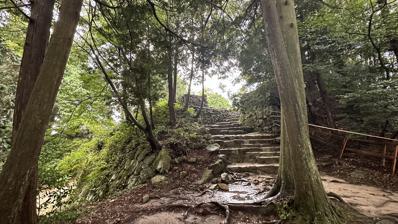
Building: Azuchi Castle
Country: Japan
Year built: 1579
Japanese castle built by Oda Nobunaga (1579–82) Azuchi Castle 安土城 Azuchi , Ōmi province , Japan Painting of Azuchi Castle (by Iwasaki Ōu, 1855) Azuchi Castle Show map of Shiga Prefecture Azuchi Castle Show map of Japan Coordinates 35°09′22″N 136°08′22″E / 35.156022°N 136.139361°E / 35.156022; 136.139361 Type Azuchi-Momoyama castle Height Seven stories (138ft)(main keep ) Site information Controlled by Oda clan Condition Stone base remains Site history Built 1579 Built by Oda Nobunaga Materials stone, wood plaster walls Demolished 1582 Events Azuchi religious debate (1579) Garrison information Garrison 5,000 (incl. civilians) Special National Historic Site of Japan Azuchi Castle ( 安土城 , Azuchi-jō ) was one of the primary castles of Oda Nobunaga located in the Azuchi neighborhood of the city of Ōmihachiman , Shiga Prefecture . The site of the castle was designated a National Historic Site in 1926, with the designation upgraded to that of a Special National Historic Site in 1952. The castle is located within the grounds of the Biwako Quasi-National Park . Azuchi Castle was built from 1576 to 1579 on Mount Azuchi on the eastern shore of Lake Biwa in Ōmi Province . Nobunaga intentionally built Azuchi Castle close enough to Kyoto that he could watch over and guard the approaches to the capital, but outside Kyoto so his fortress would be immune to the fires and conflicts that occasionally consumed the city. Azuchi Castle's location was also strategically advantageous in managing the communications and transportation routes between Nobunaga's greatest foes – the Uesugi to the north, the Takeda in the east, and the Mōri to the west. Azuchi Castle was demolished in 1582 by Akechi Mitsuhide after his assassination of Nobunaga in the Honno-ji Incident . Many researchers agree that Azuchi Castle was the catalyst for the establishment of early modern castles in Japan from the Azuchi–Momoyama period onwards. Yamajiro ( 山城 , lit. ' Hill castles ' ) of the Sengoku period were, so to speak, earthen fortresses built by cutting through the mountain and heaped up with rocks and earth, with military priority, but Nobunaga's stone castles were a revolutionary departure from these, and became show castles with both political functions. The Azuchi-Momoyama period of Japanese history partially takes its name from Azuchi Castle. History Drawing of the layout plan of the castle This all-stone-walled castle was built on a vast site on the banks of Lake Biwa as a new stronghold for Oda Nobunaga. Niwa Nagahide had responsibility for constructing the castle, which began in 1576 and completed in 1579. Unlike earlier castles and fortresses, Azuchi was not intended to be a military structure alone, cold, dark, and foreboding. Nobunaga intended it as a mansion which would impress and intimidate his rivals not only with its defenses, but also with its lavish apartments and decorations, flourishing town, and religious life. The keep , called tenshu (or tenshukaku ), was a seven-storey building with six floors above ground and one below, built as a symbol of the castle rather than as the centre of its defence, and this was the beginning of the full-fledged tenshu in Japanese castles. The building containing audience halls, private chambers, offices, and a treasury, as though it were a royal palace.  All seven stories were decorated by Kanō Eitoku . In addition to being one of the first Japanese castles with a tower keep, the Azuchi keep itself was unique in that its uppermost story was octagonal. In addition, the facade of the Azuchi donjon, unlike the solid white or black of other keeps, was colorfully decorated with tigers and dragons. There were five main militaristic features of Azuchi Castle that differentiated it from earlier castle designs. Firstly, it was a massive structure, with the walls of the castle ranging from 5.5 to 6.5 meters in thickness. The second feature of Azuchi Castle is the predominant use of stone. The walls were constructed from huge granite stones fitted carefully together without the use of mortar. A third innovation of the Azuchi Castle was the high central tower, or donjon . The tower allowed for increased visibility for the use of guns against an opposing force. Builder’s plans for the castle show the donjon to be 40 meters, with seven levels. Fourthly, Azuchi Castle had irregularly formed inner citadels. These inner citadels gave defenders ample defensive positions against intruders. Nobunaga chose Azuchi-yama for the location of Azuchi Castle, which rises 100 meters above Lake Biwa.  The site was strategically placed at the intersection of three highways converging on Kyoto from the east. Nobunaga desired a full castle town , and built well-defended homes for his generals, a Jōdo-shū Buddhist temple called Jōgon-in , and a number of homes for commoners a short distance away on the shore of the lake. He had trouble convincing people to move into these homes at first, however. In the summer of 1577, he issued a municipal charter, guaranteeing residents immunity from taxes, building or transport levies, and moratoria, and forced all travelers on the Nakasendō highway to stop in the town overnight for lodging, thus bringing business to his town's innkeepers. By 1582, the town's inhabitants numbered roughly 5,000. In addition to welcoming many of Nobunaga's powerful political guests, such as Tokugawa Ieyasu and Niwa Nagahide , Azuchi castle also hosted an event in 1579 which has come to be known as the Azuchi religious debate (安土宗論, Azuchi shūron ), taking place between leaders of the Nichiren and Jōdo-shū sects of Buddhism. On the night of Urabon-e (Feast of Lanterns) in 1581, Nobunaga made the houses in the castle town turn off their lights and lit up Azuchi Castle with lanterns and other decorations to astonish the missionaries leaving the castle. It was even more impressive because the castle was built on the tip of a promontory surrounded on three sides by a lake, and the surrounding area had not yet been reclaimed. On New Year's Day (lunar calendar) in 1582, Nobunaga opened the interior of Azuchi Castle to guests of honour. So many people crowded in that part of the stone wall collapsed, resulting in injuries and even deaths. At that time, Nobunaga had instructed the daimyos and their vassals to bring 100 mon (monetary unit) each. After the tour, Nobunaga was waiting for them at the end and received the money in person. In the summer of 1582, just after Nobunaga's death at Honnō-ji , the castle was taken over by the forces of Akechi Mitsuhide , Nobunaga's betrayer. The castle was set aflame a week or so later, with some accounts claiming this might have been the work of looting townspeople, or of one of Nobunaga's sons. Architecture and design Stone steps leading up through the Azuchi Castle ruin Ruins of the tenshu , or keep Confucius and other Confucian figures were depicted in paintings at Azuchi Castle. The highest respect given to Confucianism in Azuchi Castle implies that Nobunaga's ideas were shifting from tactics for the battlefield to the responsibility of ruling the realm and ensuring peace and order all around. In 1976, the Japanese architectural historian Akira Naitō published what he believed to be a conclusive summary of the features of Azuchi Castle. He concluded that the tenshu was 46 meters in height, with a gilded octagonal belvedere on top.  An atrium rose from the basement level to the fourth floor ceiling, supposedly influenced by the Jesuits , but with a stupa at the atrium floor center. However, the external design of Azuchi Castle is still debated. Another Japanese Architectural Historian, Miyakami Shigetaka, has accused Naitō of failing to corroborate his theory with enough documentation. Azuchi screens The Azuchi Screens are a set of six- folding screens depicting Azuchi Castle and its nearby town. Oda Nobunaga gifted them to Pope Gregory XIII , who displayed them in the Vatican collections , where they were admired by visitors. However, they disappeared from historical record. Their fate is unknown and they are considered to be lost. The screens must have been pivotal works in the development of Japanese folding screens. Modern times Azuchi Castle replica in Ise Sengoku Village All that remains of the castle today is the stonework. However, an approximate reproduction of the Azuchi Castle donjon, based on illustrations and historical descriptions, stands in Ise Sengoku Village, a samurai theme park near Ise. In addition, a full-scale replica of the top floors of the donjon is on display at the Nobunaga no Yakata Museum near the original castle ruins. Azuchi Castle was listed as one of Japan's Top 100 Castles by the Japan Castle Foundation in 2006. In popular culture The construction of the castle was the theme of the 2009 period drama film Castle Under Fiery Skies (火天の城, Katen no Shiro ), based on Kenichi Yamamoto 's novel of the same name and directed by Tanaka Mitsutoshi . See also List of Special Places of Scenic Beauty, Special Historic Sites and Special Natural Monuments Golden Tea Room References